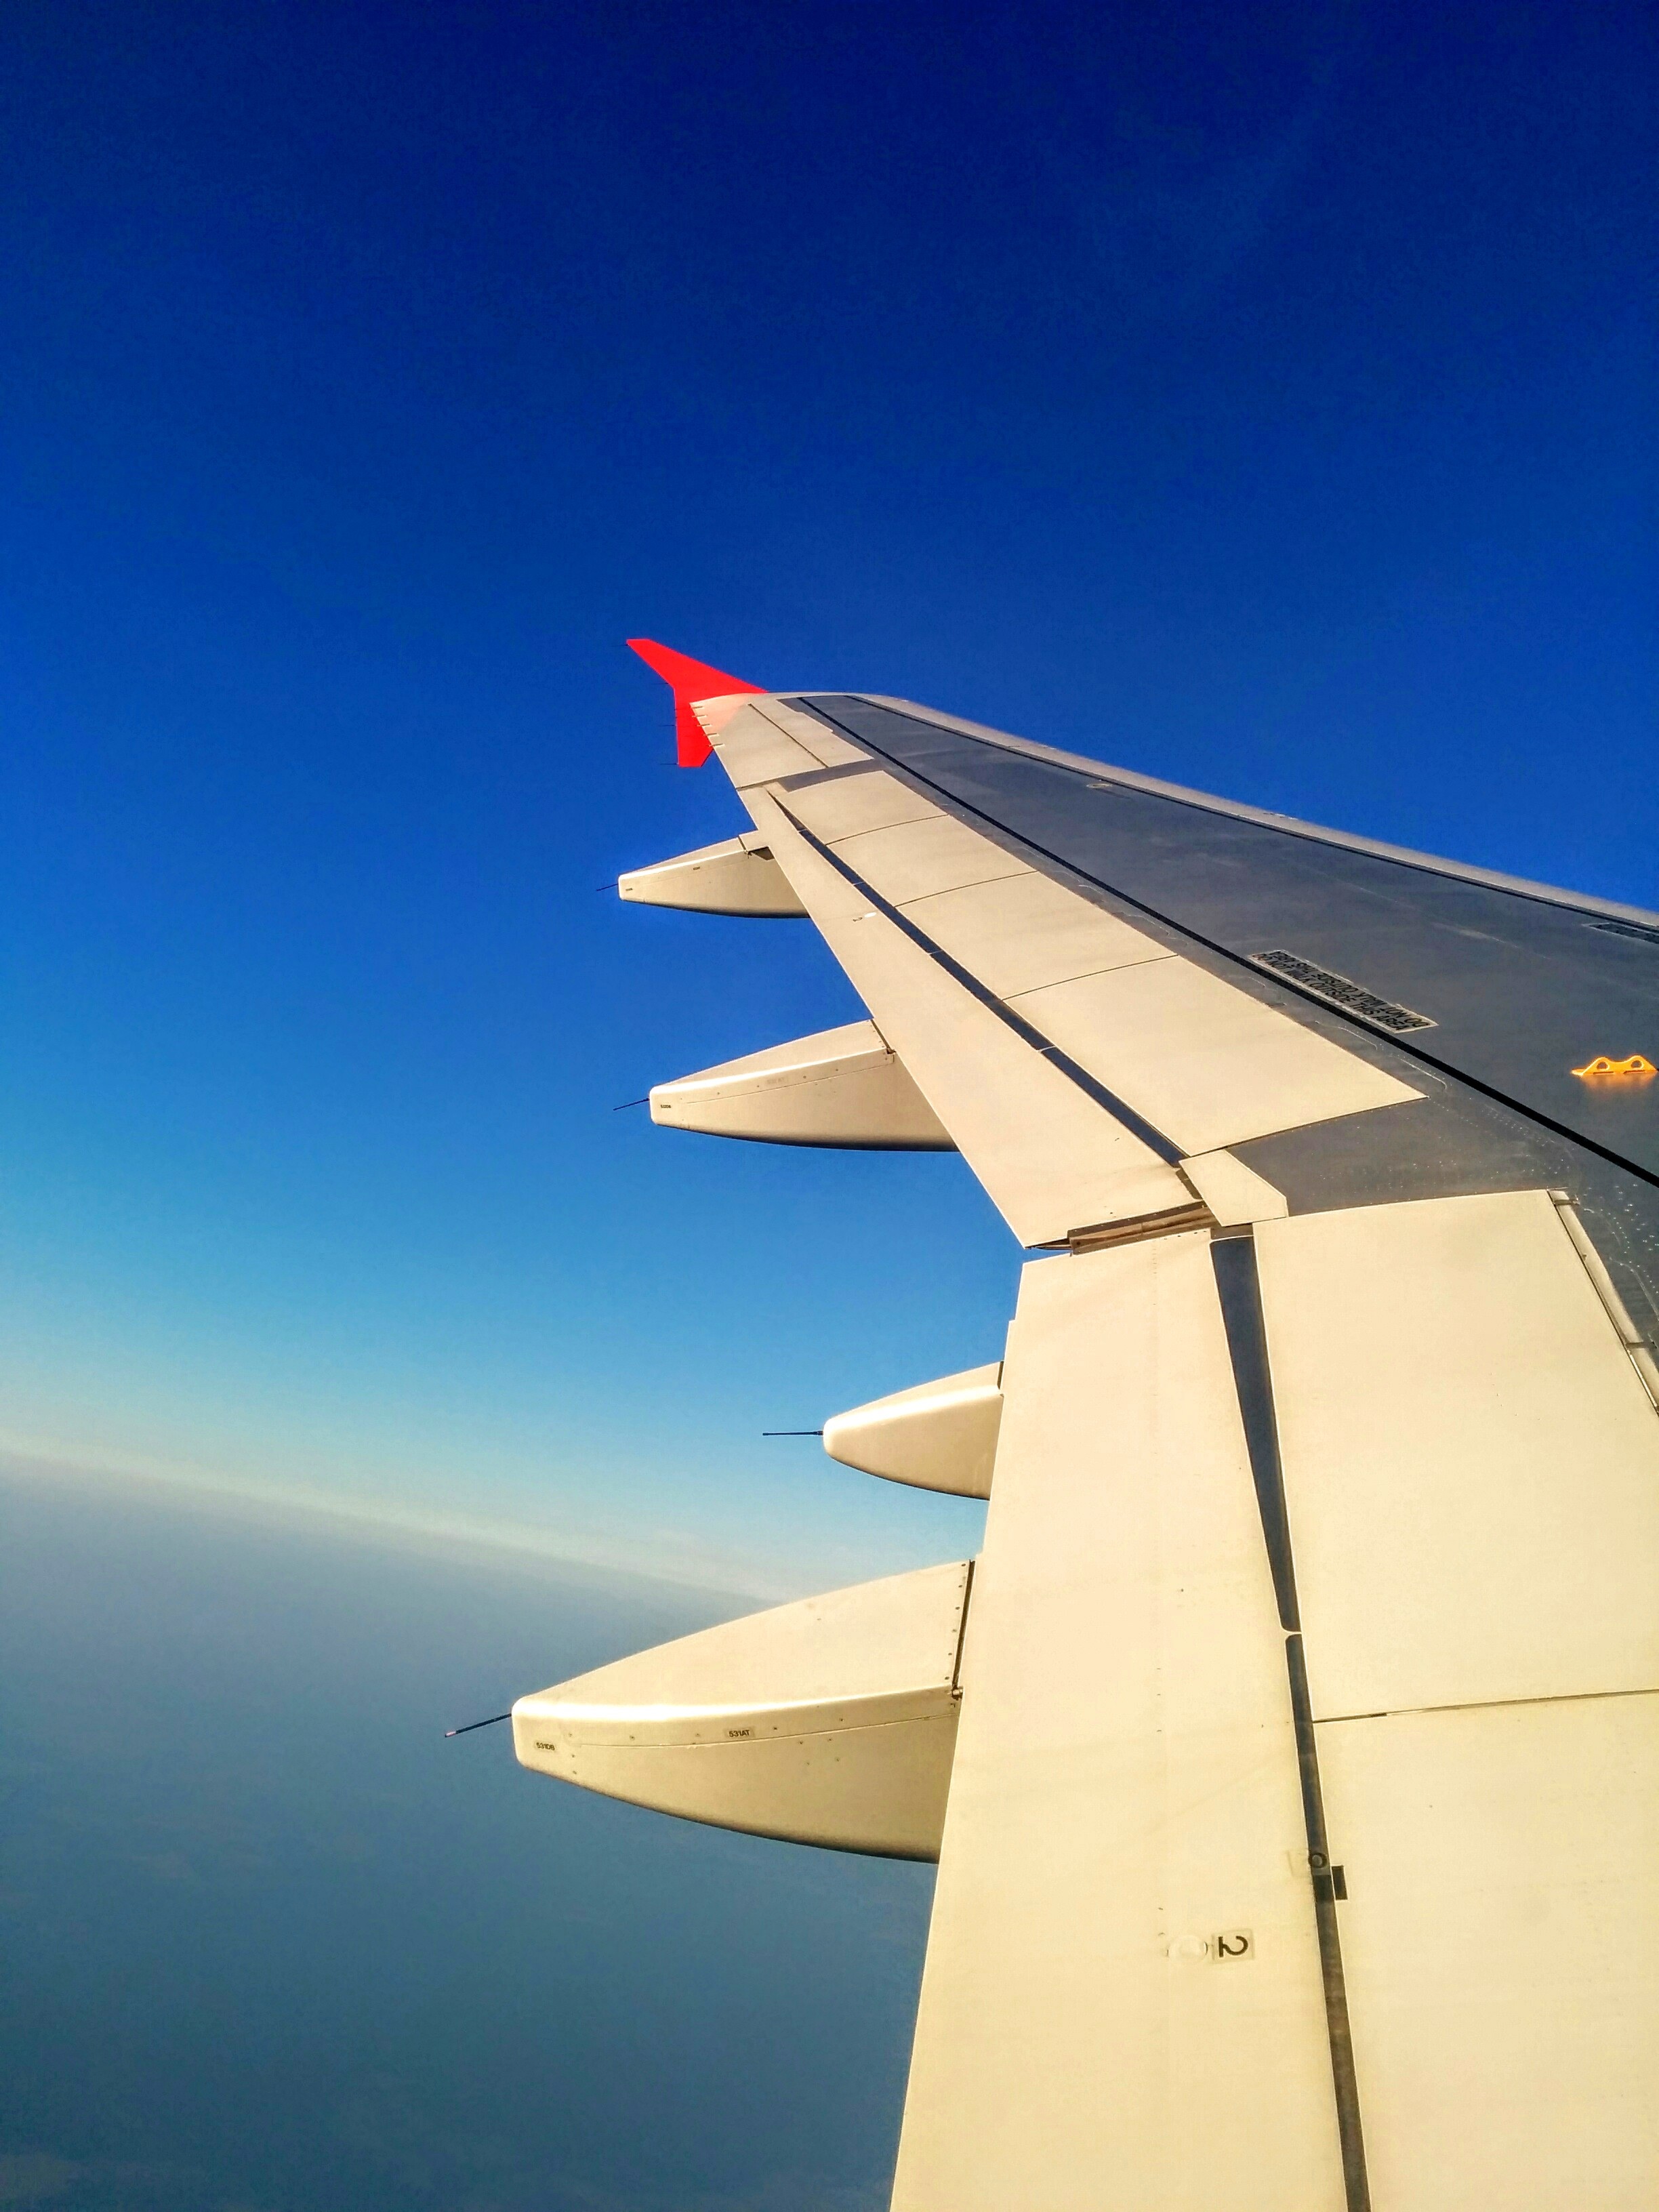
wing, sky, wind, airplane, aircraft, vehicle, aviation, flight, blue, shape, air travel, atmosphere of earth